Serge Gnabry

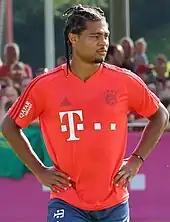
Gnabry training with Bayern Munich in 2019

On 2 July 2018, Gnabry was presented as a Bayern Munich player. Gnabry was assigned the jersey number 22. On 1 September, Gnabry made his Bundesliga debut for Bayern Munich in a 3–0 win at Stuttgart when he came on as a substitute in the 77th minute. On 3 November 2018, Gnabry scored his first Bundesliga goal for Bayern Munich in a 1–1 draw against Freiburg. On 1 December 2018, Gnabry scored two goals in a 2–1 win against his former club Werder Bremen. On 2 March 2019, Gnabry scored Bayern Munich's 4000th Bundesliga goal during a 5–1 win over Gladbach, helping the club become the first team to achieve the milestone. On 5 March 2019, he signed a new contract with Bayern Munich until June 2023, and finished the Bundesliga season as Bayern's second top scorer with 10 goals in 30 matches. He won his first Bundesliga title as Bayern finished two points above Borussia Dortmund with 78 points.